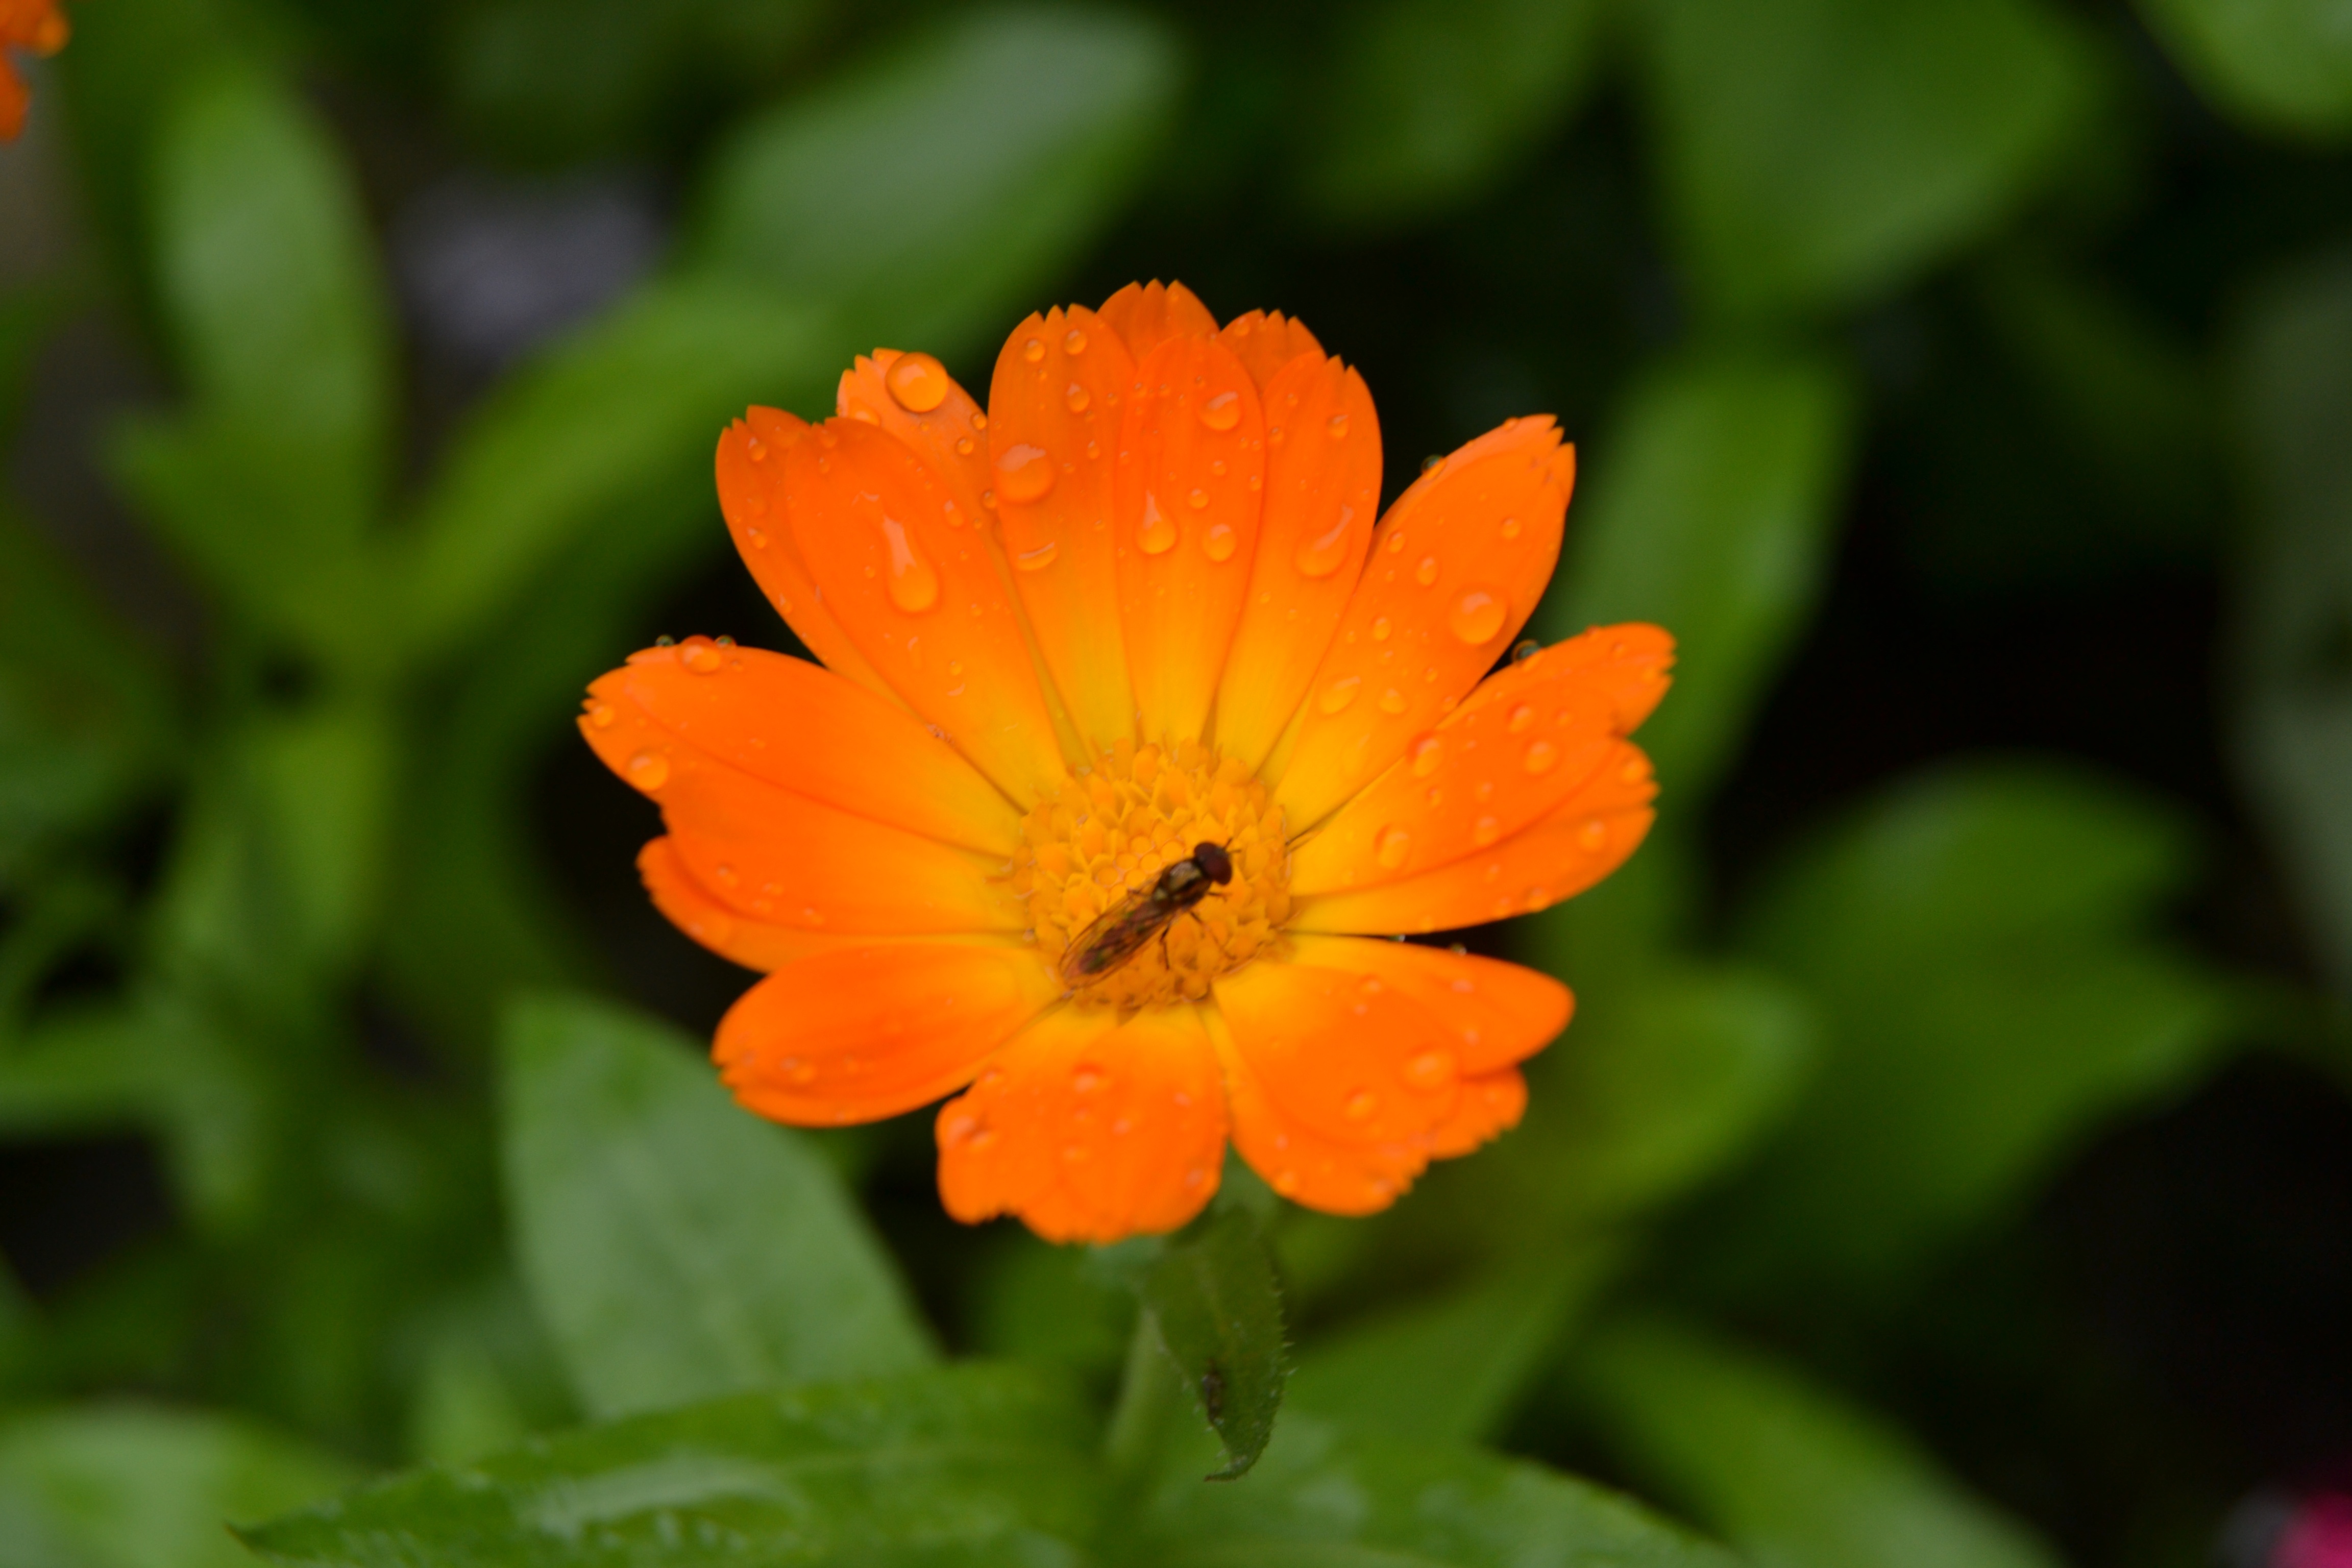
nature, plant, flower, petal, herb, botany, yellow, flora, wildflower, close up, macro photography, flowering plant, calendula, annual plant